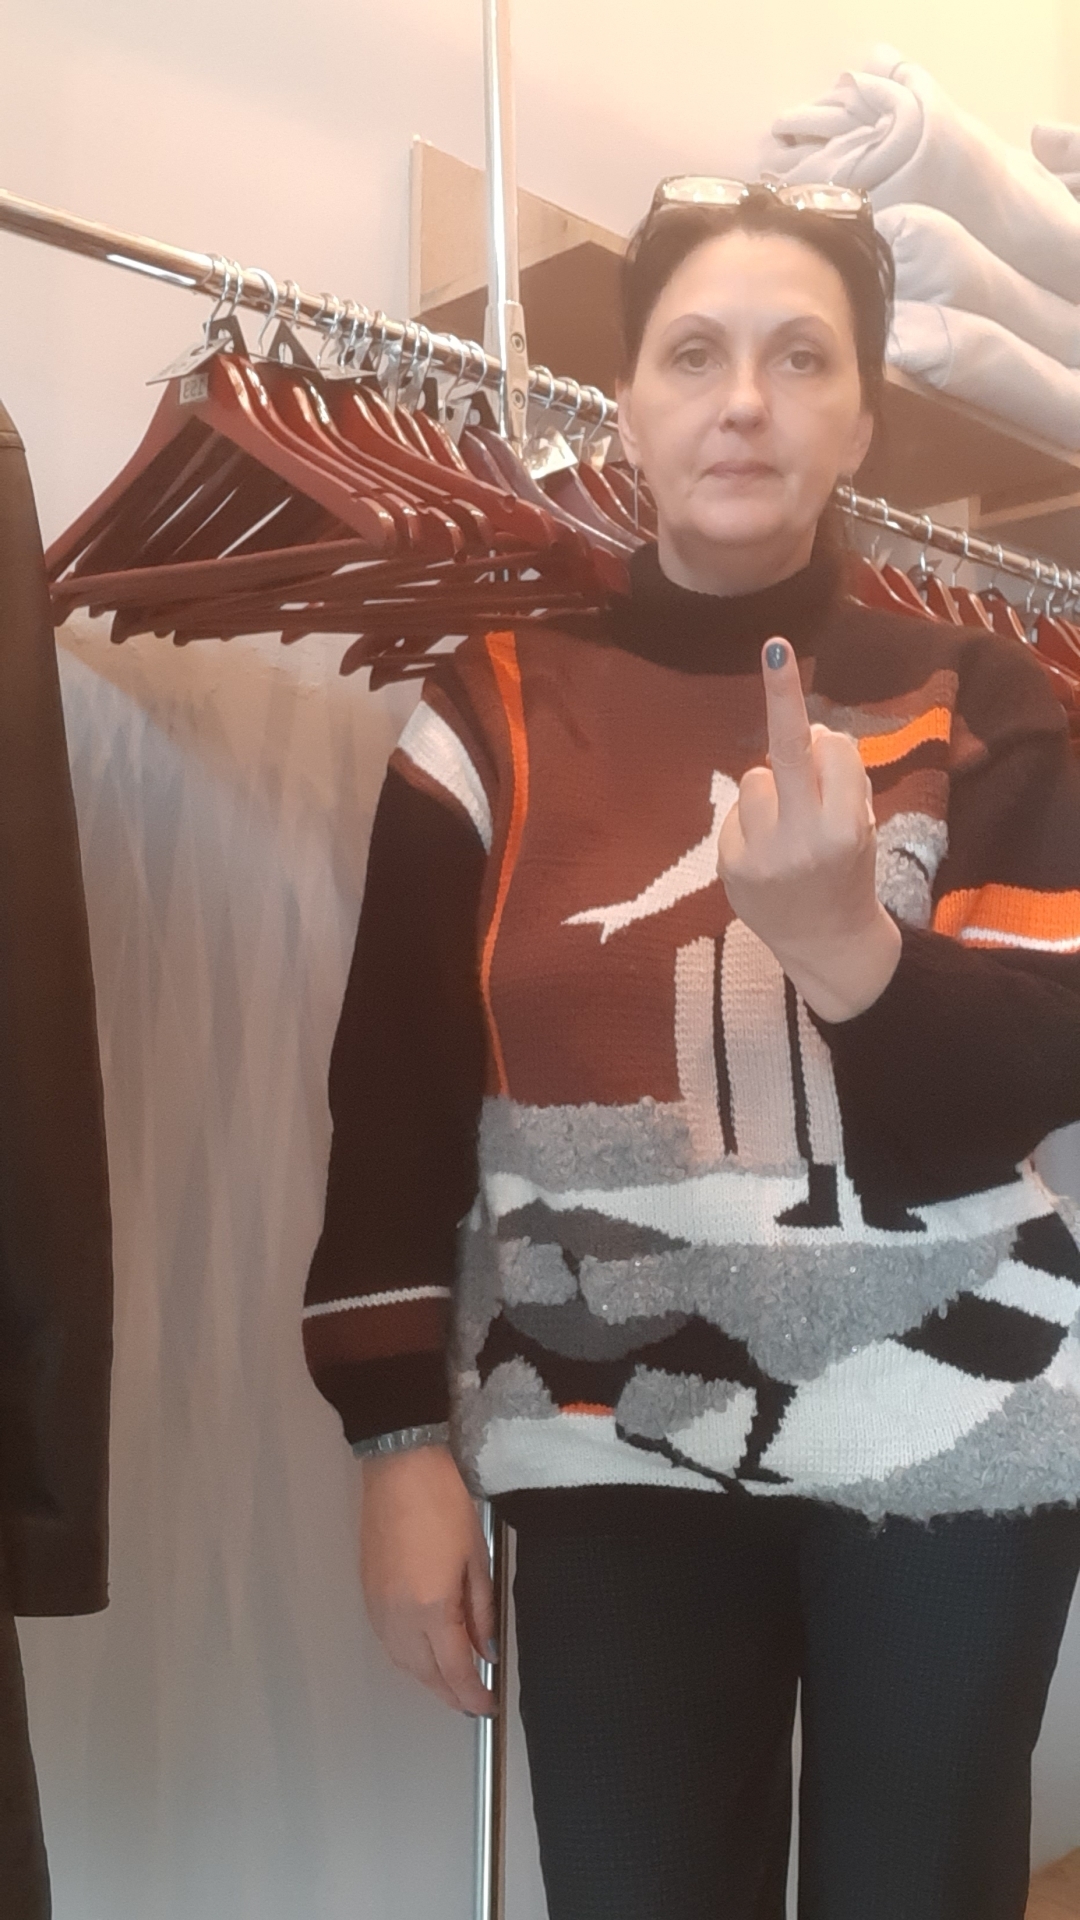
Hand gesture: middle_finger